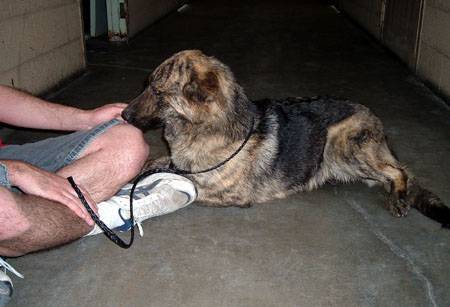
Label: dog